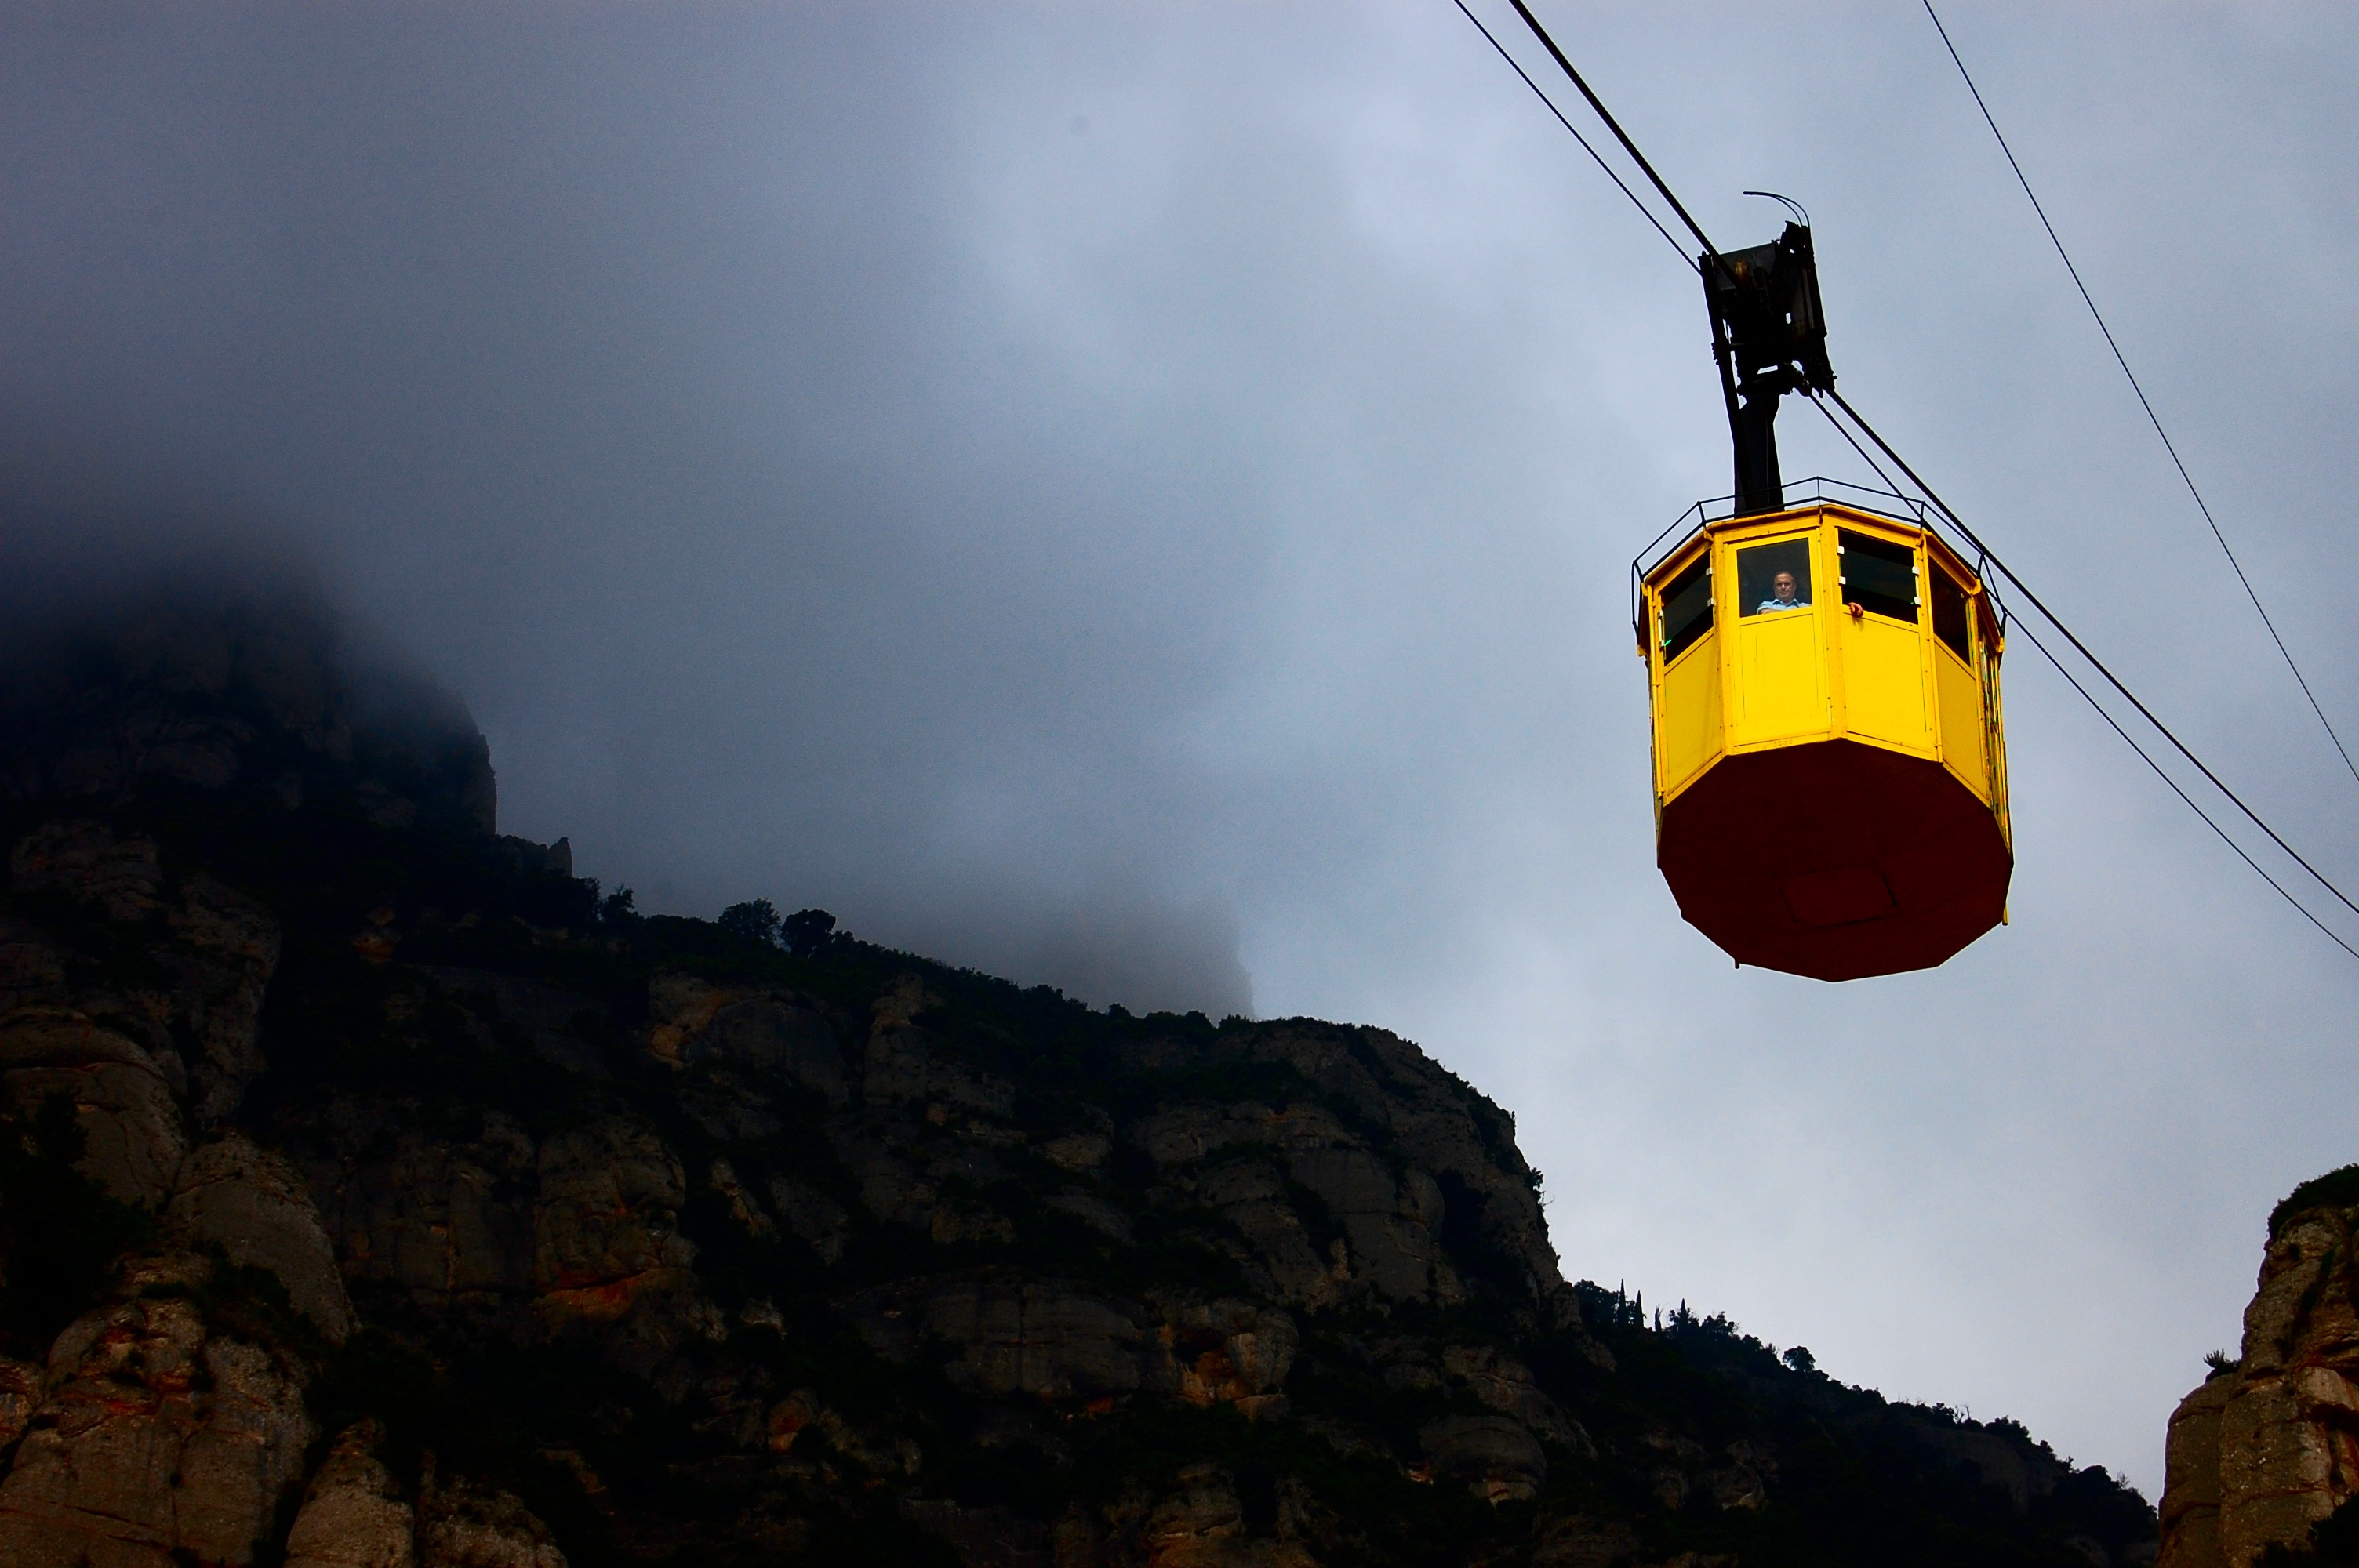
hot air balloon, aircraft, vehicle, extreme sport, hot air ballooning, atmosphere of earth